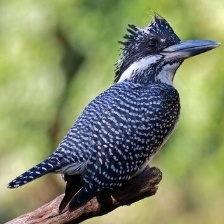
Species: CRESTED KINGFISHER
Scientific name: MEGACERYLE LUGUBRIS